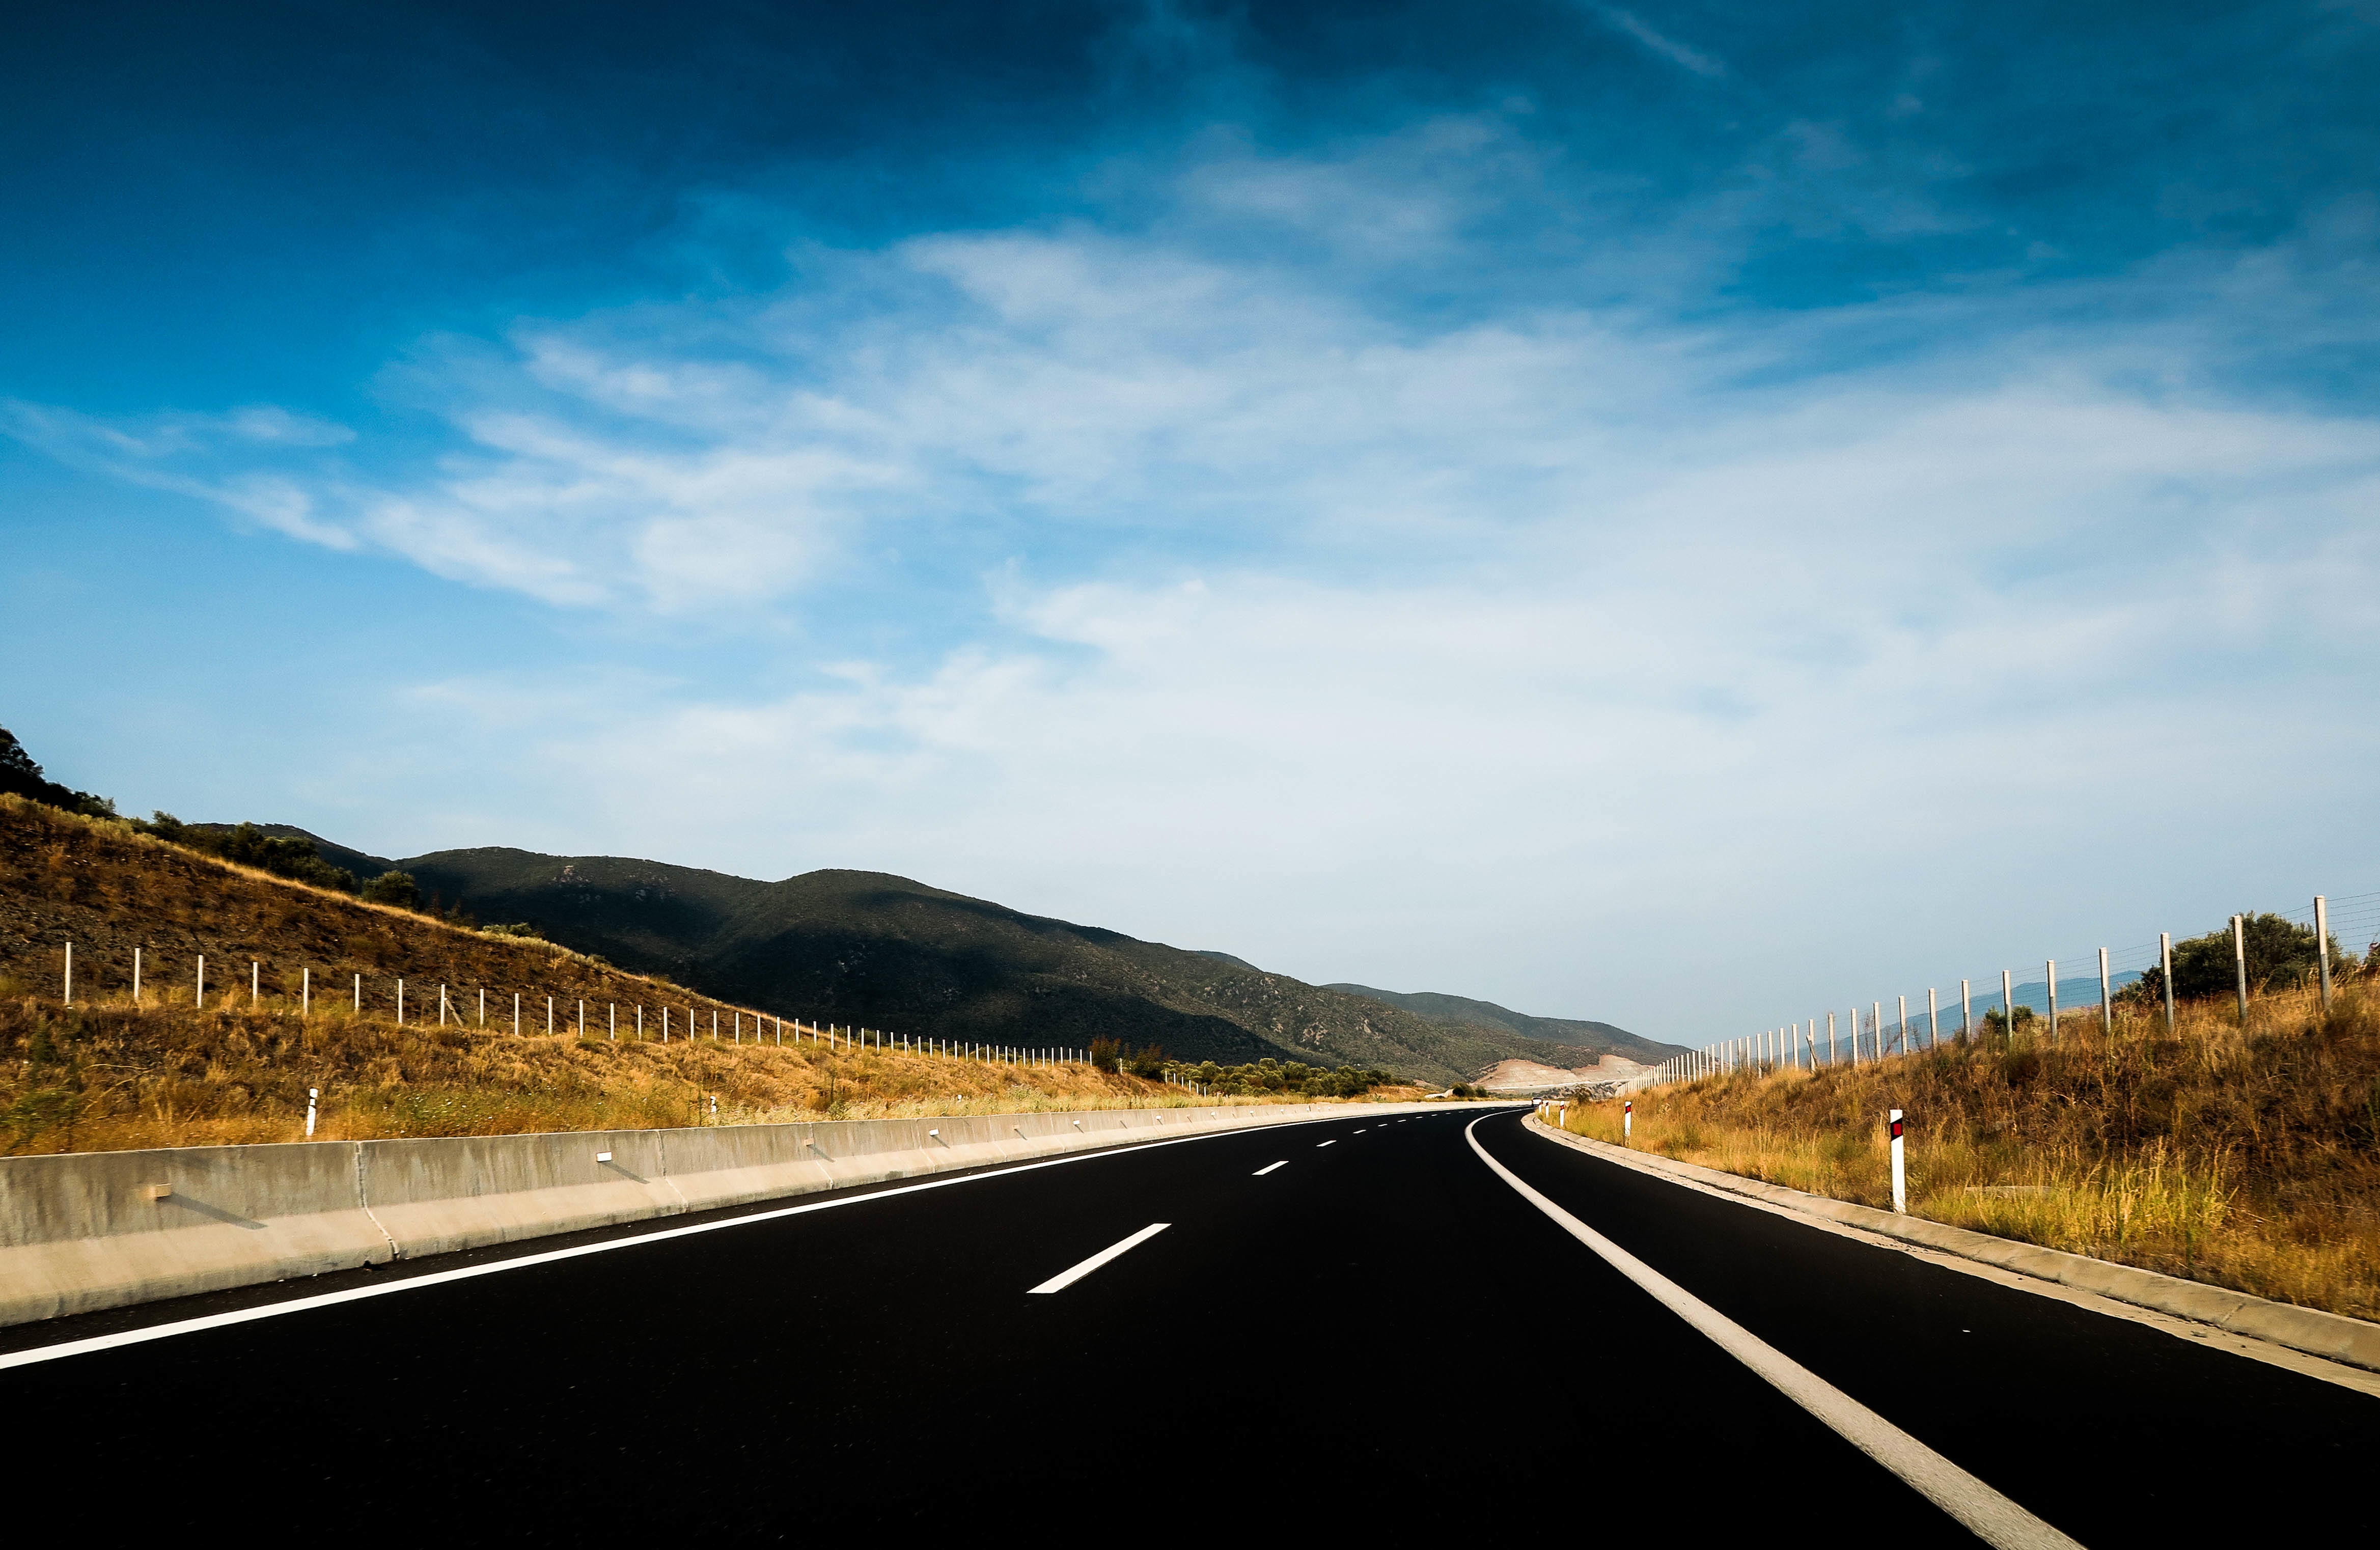
horizon, cloud, sky, road, morning, highway, driving, asphalt, dusk, evening, trip, lane, road trip, infrastructure, nonbuilding structure, controlled access highway